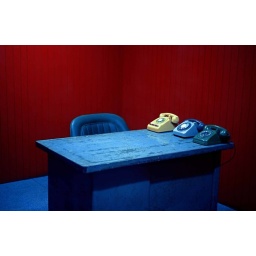
6The blue corridor by MARCELLA BELLOCCHIO PHOTOS BY NICOLAS PASCAREL